Aurora Snow

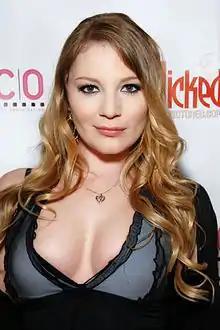
Snow in 2011

Aurora Snow is a retired American pornographic actress, director, and columnist.